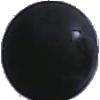
Label: blue_grape